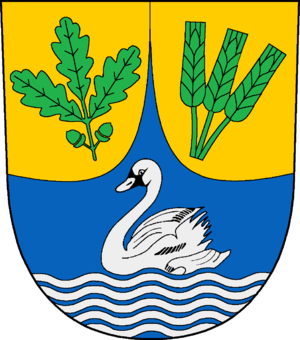
Brodersby (Svans)
Coat of arms of Brodersby
Brodersby er en landsby og kommune beliggende syd for Kappel i det nordlige Svans i Sydslesvig. Administrativt hører komunnen under Rendsborg-Egernførde kreds i den nordtyske delstat Slesvig-Holsten. I den danske tid hørte stedet til Karby Sogn. Brodersby er præget af dens beliggenhed ved kysten med strande og klintkyst. Dens primære erhverv er turisme og landbrug.